Long Island Motor Parkway

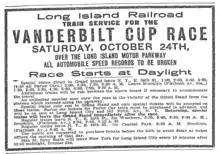
Advertisement in "The New York Times", October 18, 1908.

By 1911, the road was extended to Lake Ronkonkoma. Its western stretch was also extended from Great Neck to what is now Fresh Meadows. The Long Island Motor Parkway was the first road designed exclusively for automobile use, the first concrete highway in the United States, and the first to use overpasses and bridges to eliminate intersections.